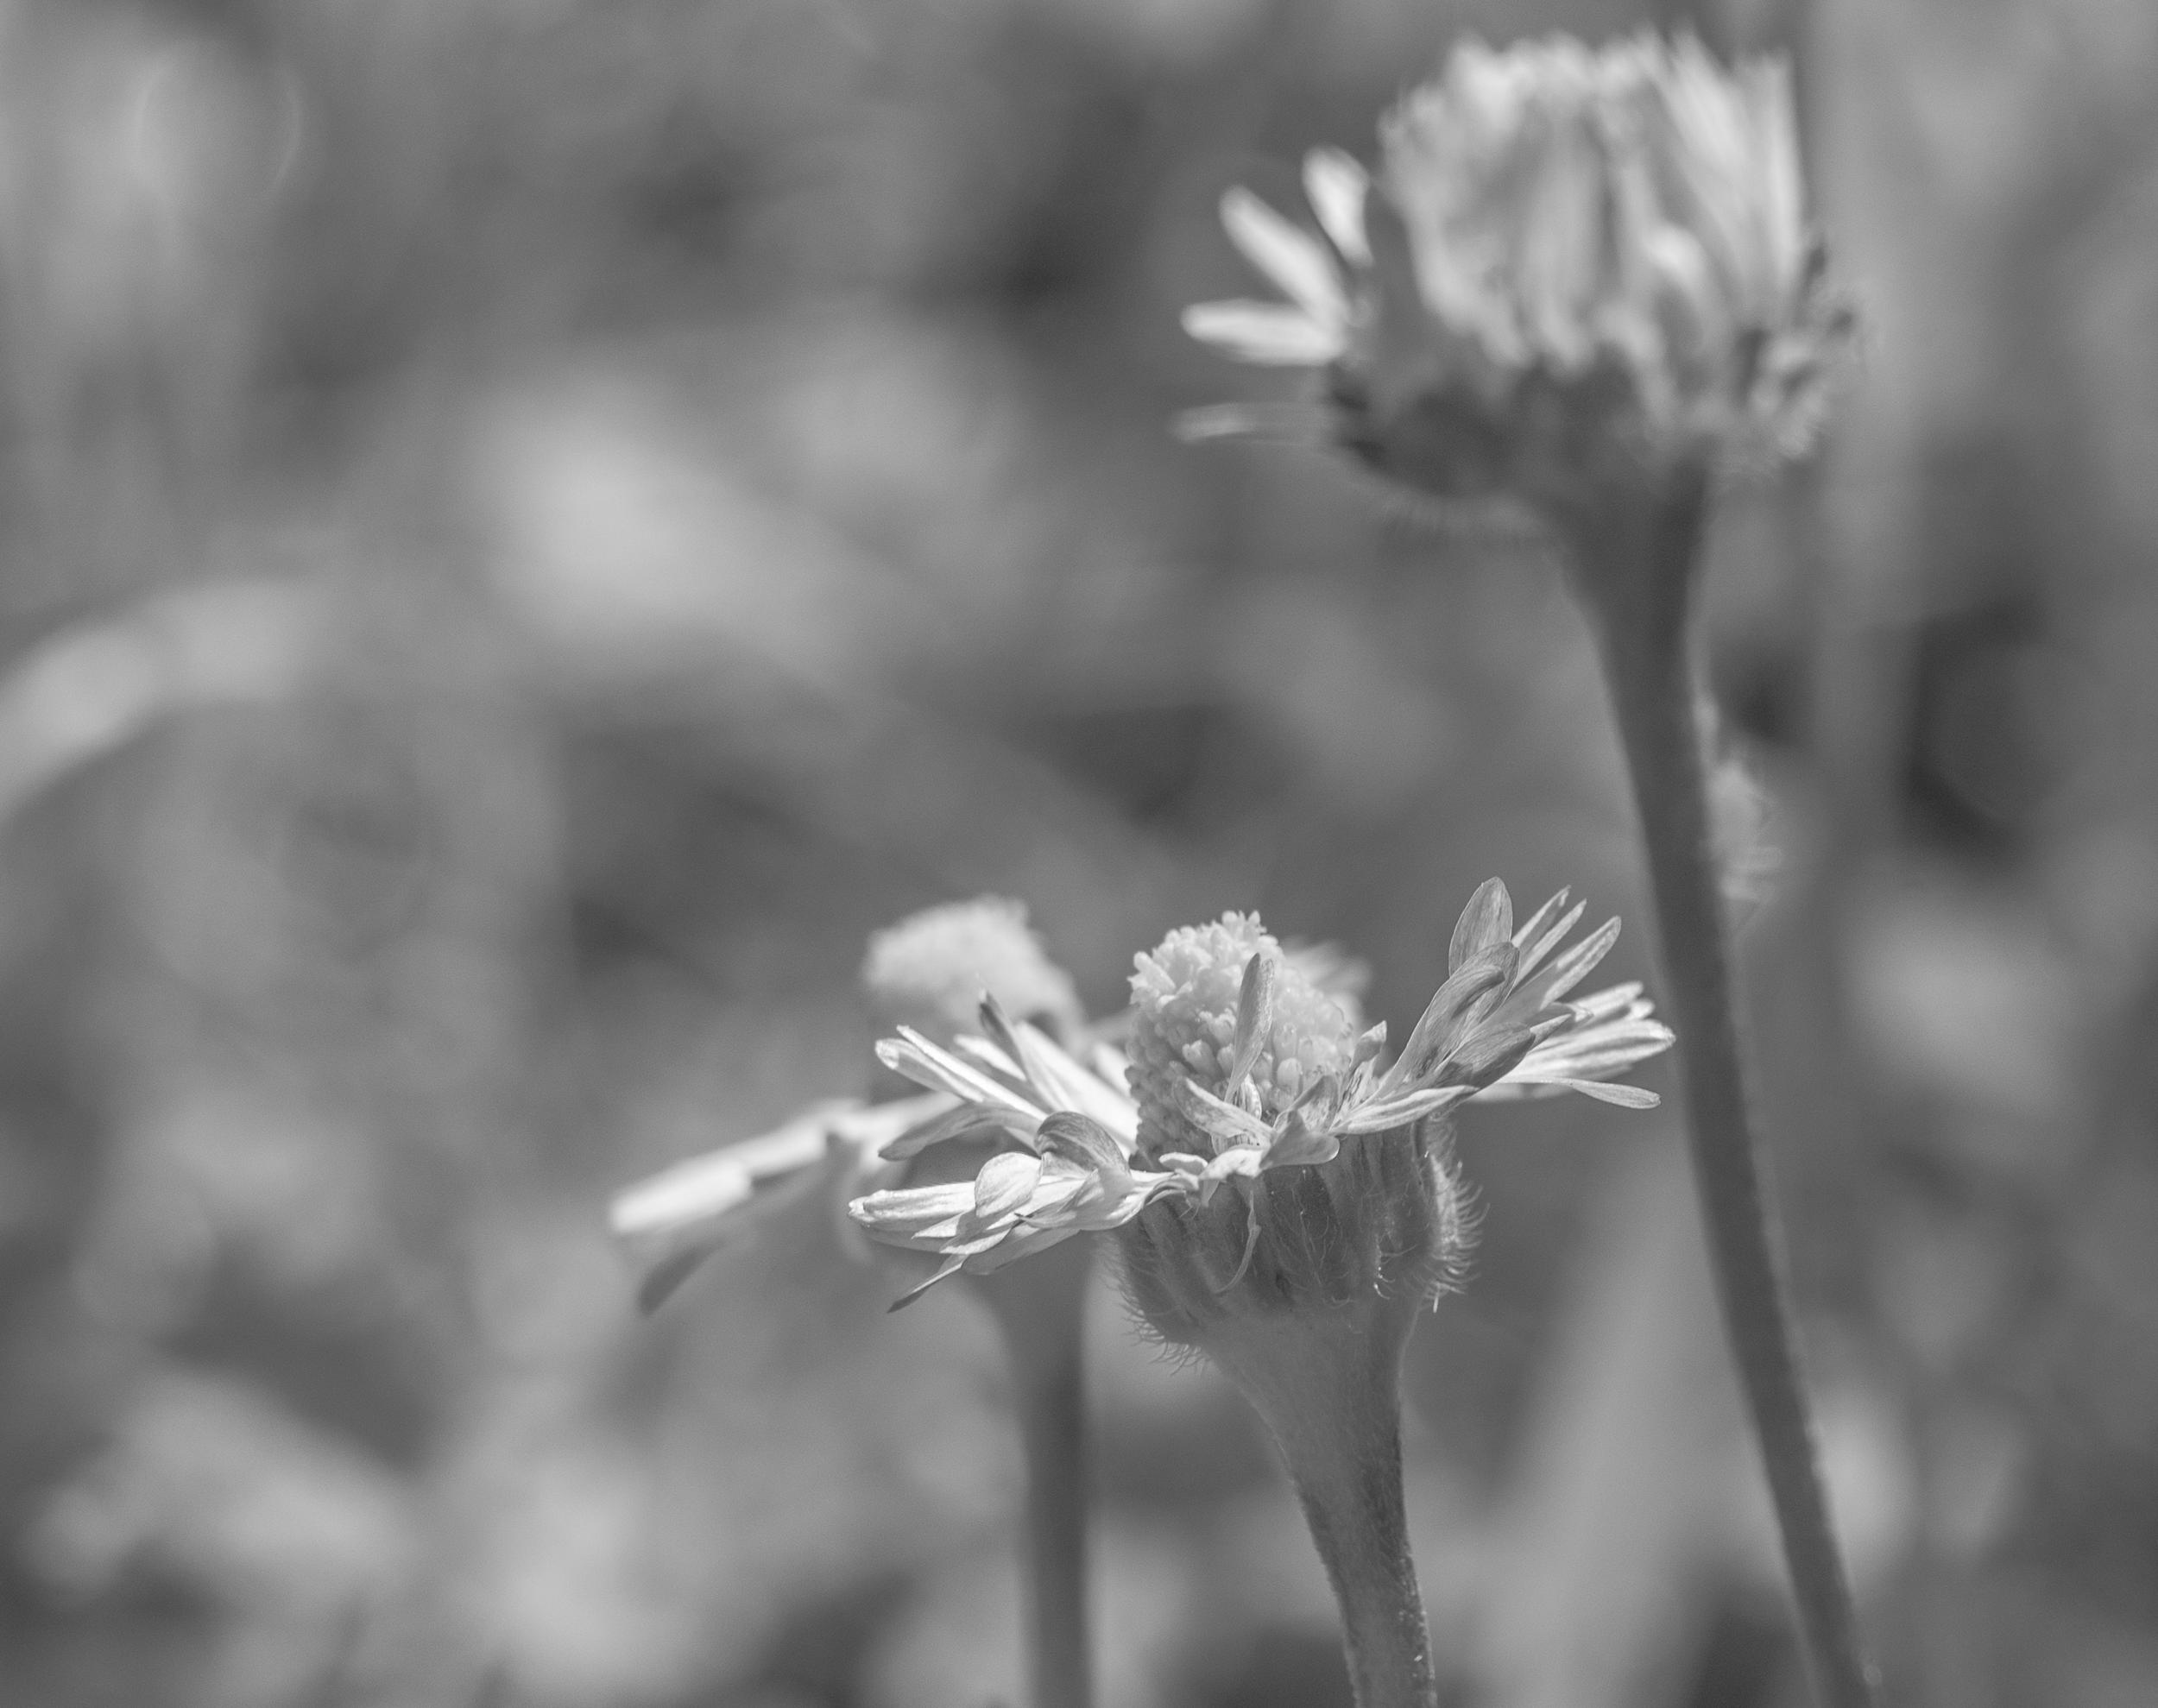
nature, grass, branch, blossom, black and white, plant, photography, leaf, flower, bloom, frost, france, europe, macro, serene, botany, nikon, monochrome, closeup, flora, close up, fleur, nikkor, d750, ardche, calme, 5502000mmf4056, curuyann, pr, marguerites, macro photography, daisy family, monochrome photography, plant stem